Charles Wycliffe Joiner

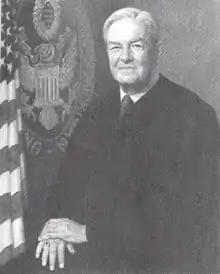
Judicial portrait of Joiner, 1996, by Michael Del Priore.

On April 25, 1972, Joiner was nominated by President Richard Nixon to a seat on the United States District Court for the Eastern District of Michigan vacated by Judge Talbot Smith. He was confirmed by the United States Senate on June 8, 1972, and received his commission on June 9, 1972. He assumed senior status on August 15, 1984. He turned 100 in February 2016 and died on March 10, 2017, in Naples, Florida, at the age of 101.